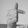
ASL letter: T